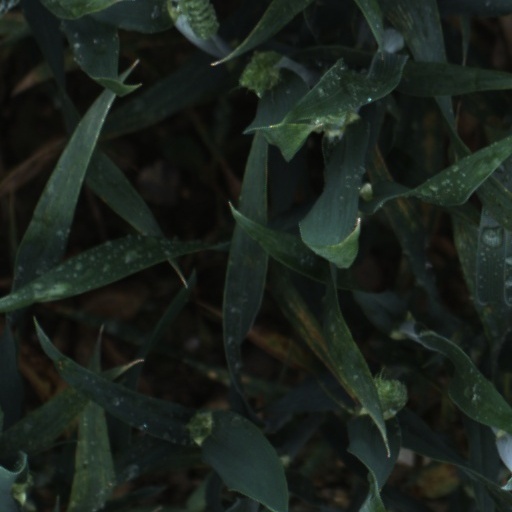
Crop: wheat